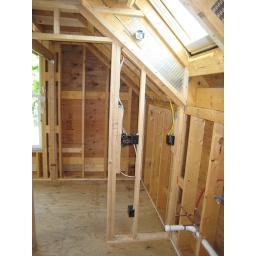
upstairs closet bathroom with skylight above sink area.